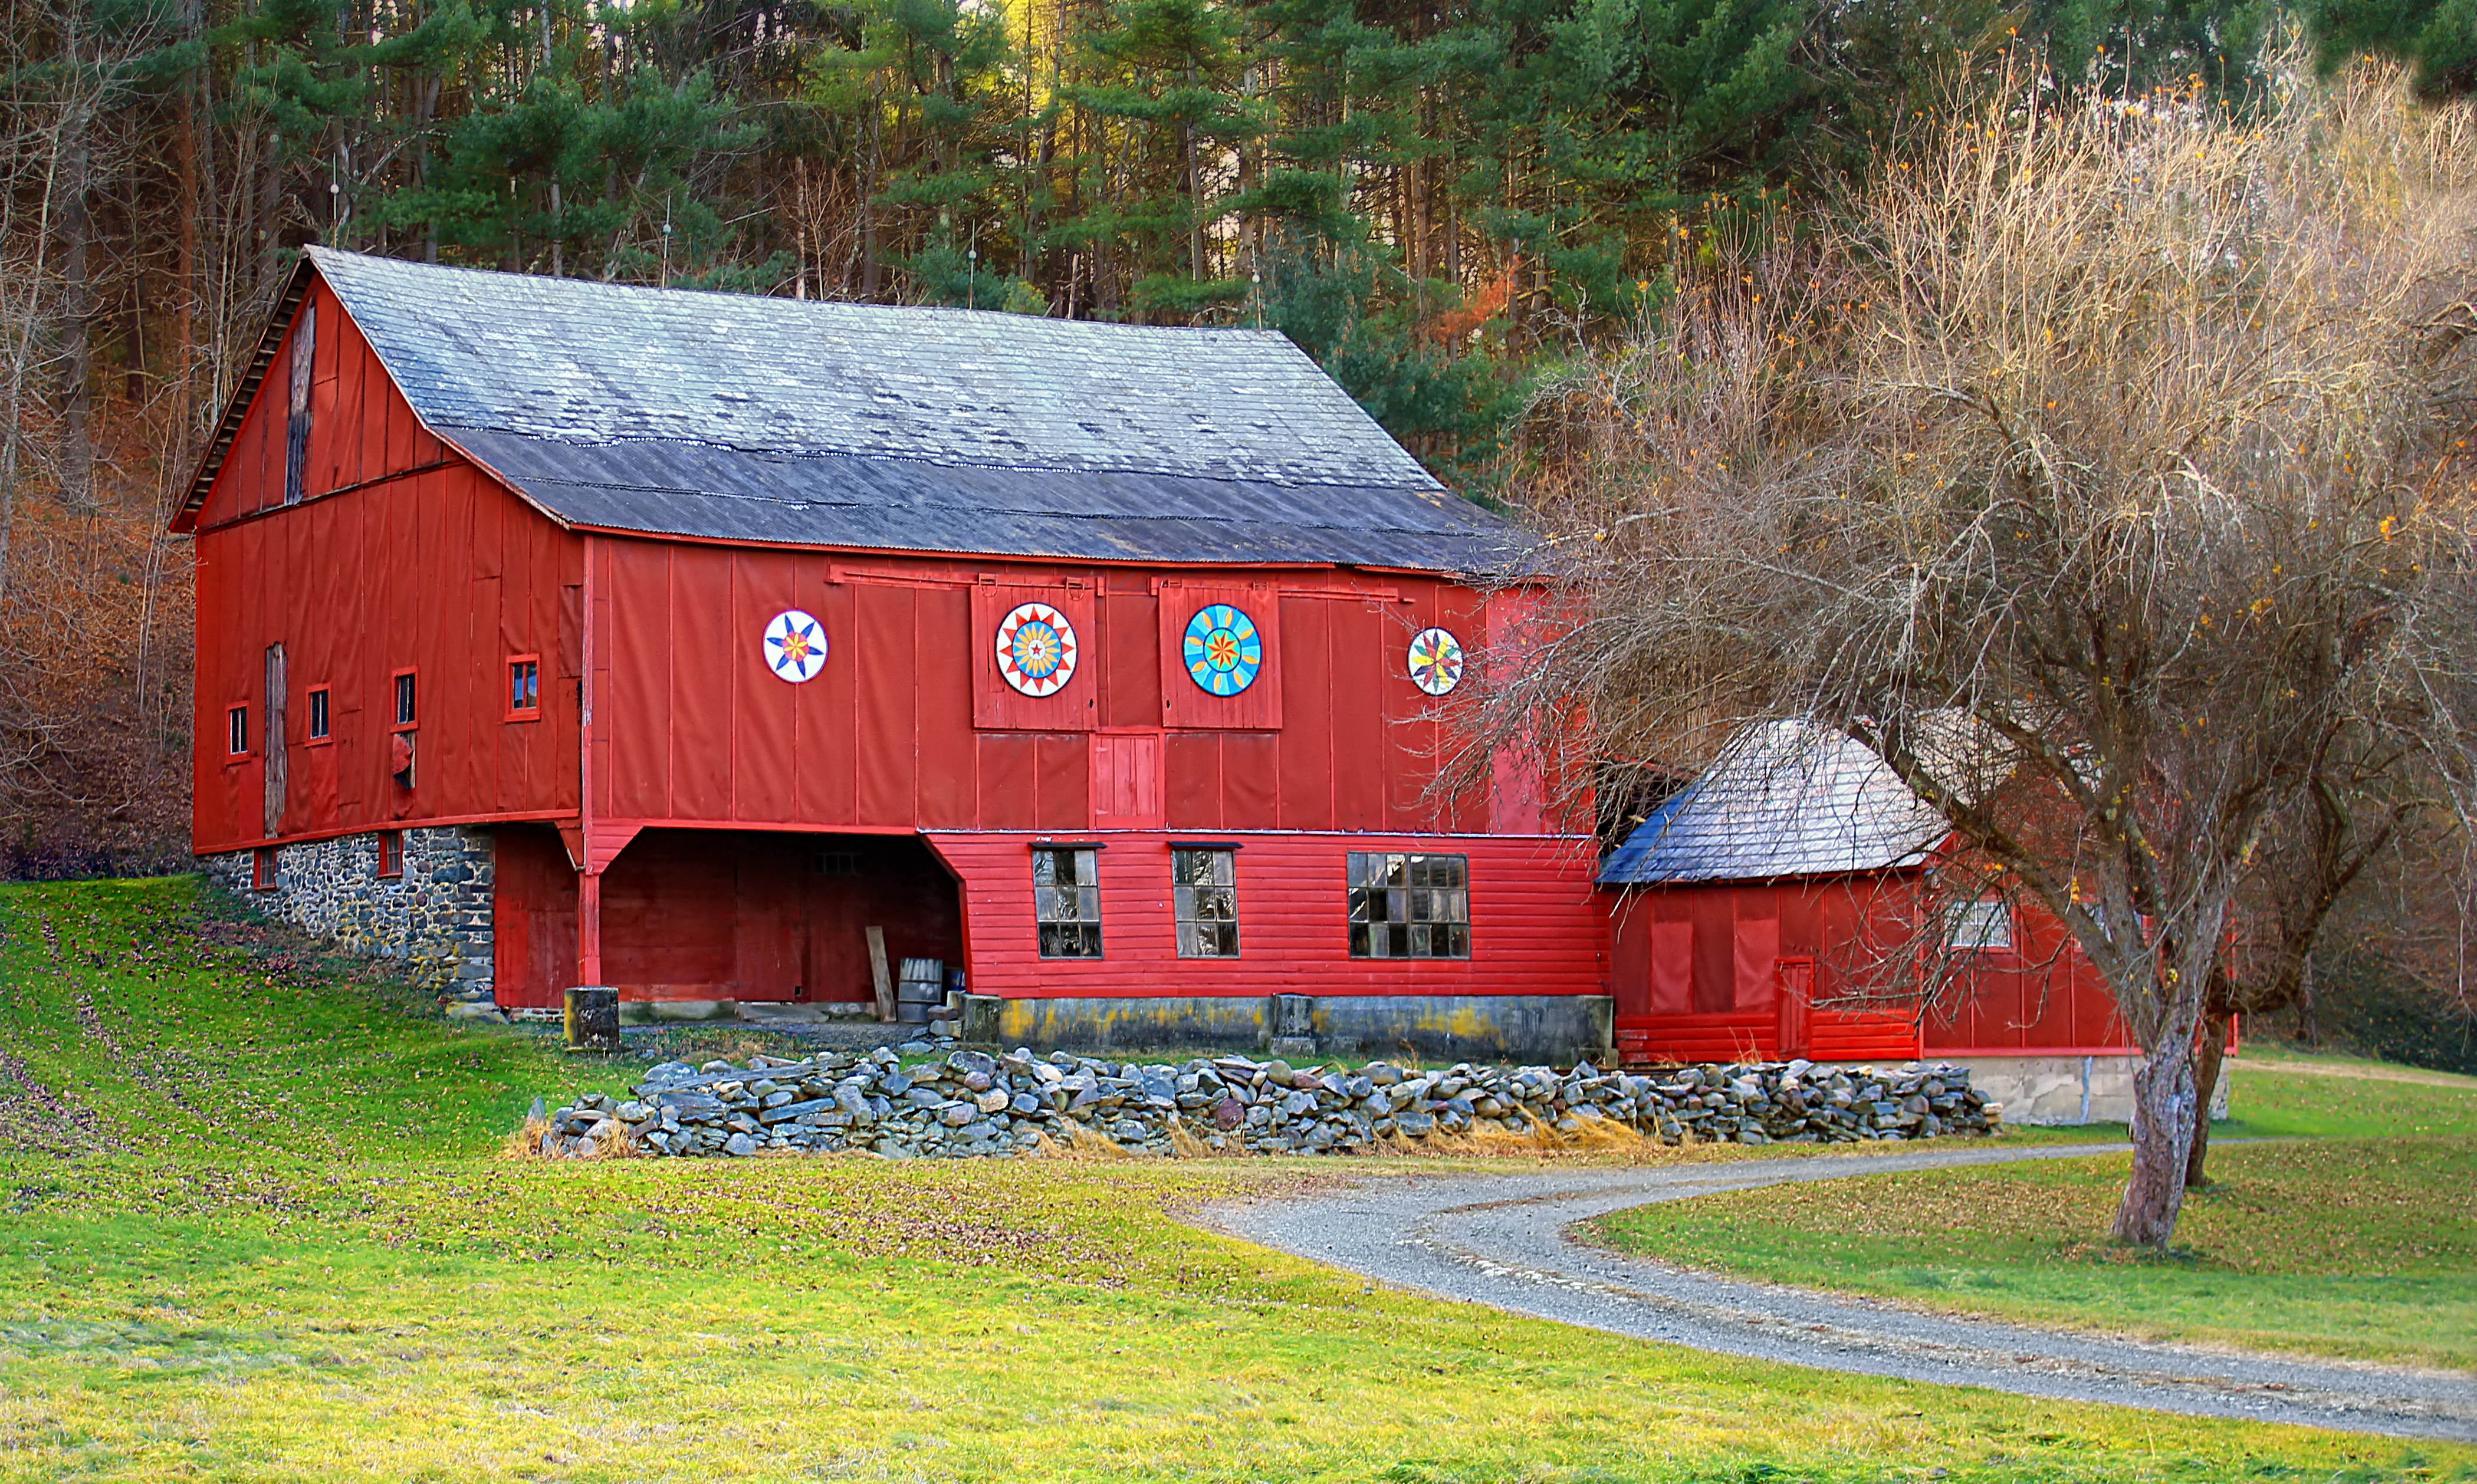
farm, house, building, barn, shed, hut, shack, rural, cottage, autumn, creativecommons, monroecounty, poconos, pennsylvania, pennsylvaniadutch, hexsigns, pennsylvaniagerman, hamiltontownship, rural area